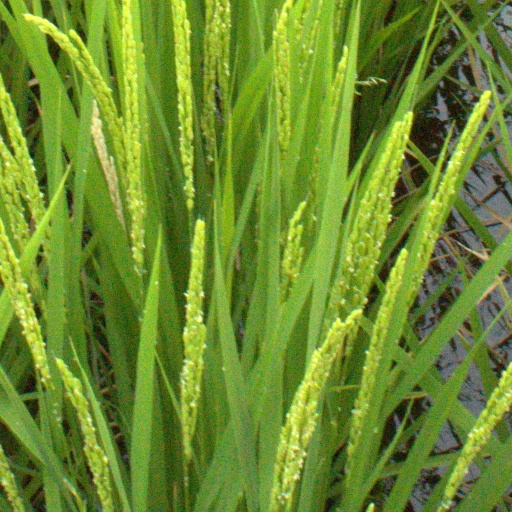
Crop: rice